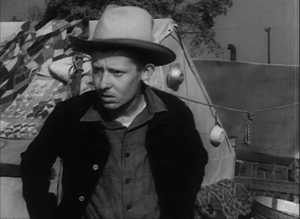
Oothout Zabriskie Whitehead, né le 1ᵉʳ mars 1911 à New York, mort le 29 juillet 1998 à Dublin, est un acteur américain, connu comme O. Z. Whitehead.